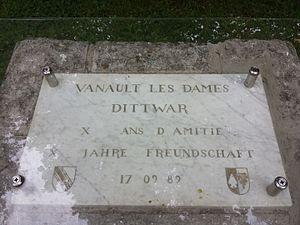
Vanault-les-Dames est une commune française, située dans le département de la Marne en région Grand Est.
Dittwar est un village allemand de Bade-Wurtemberg près de Tauberbischofsheim.